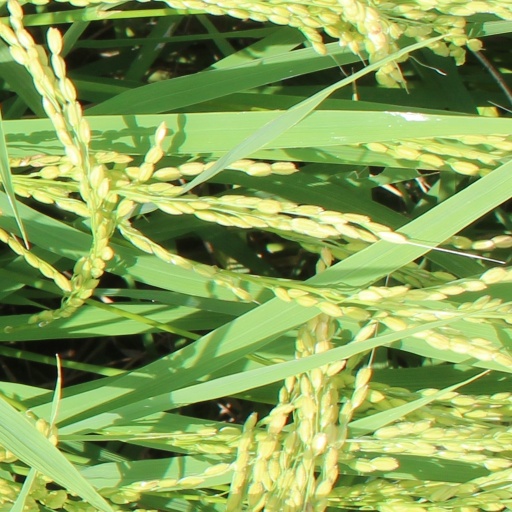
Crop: rice